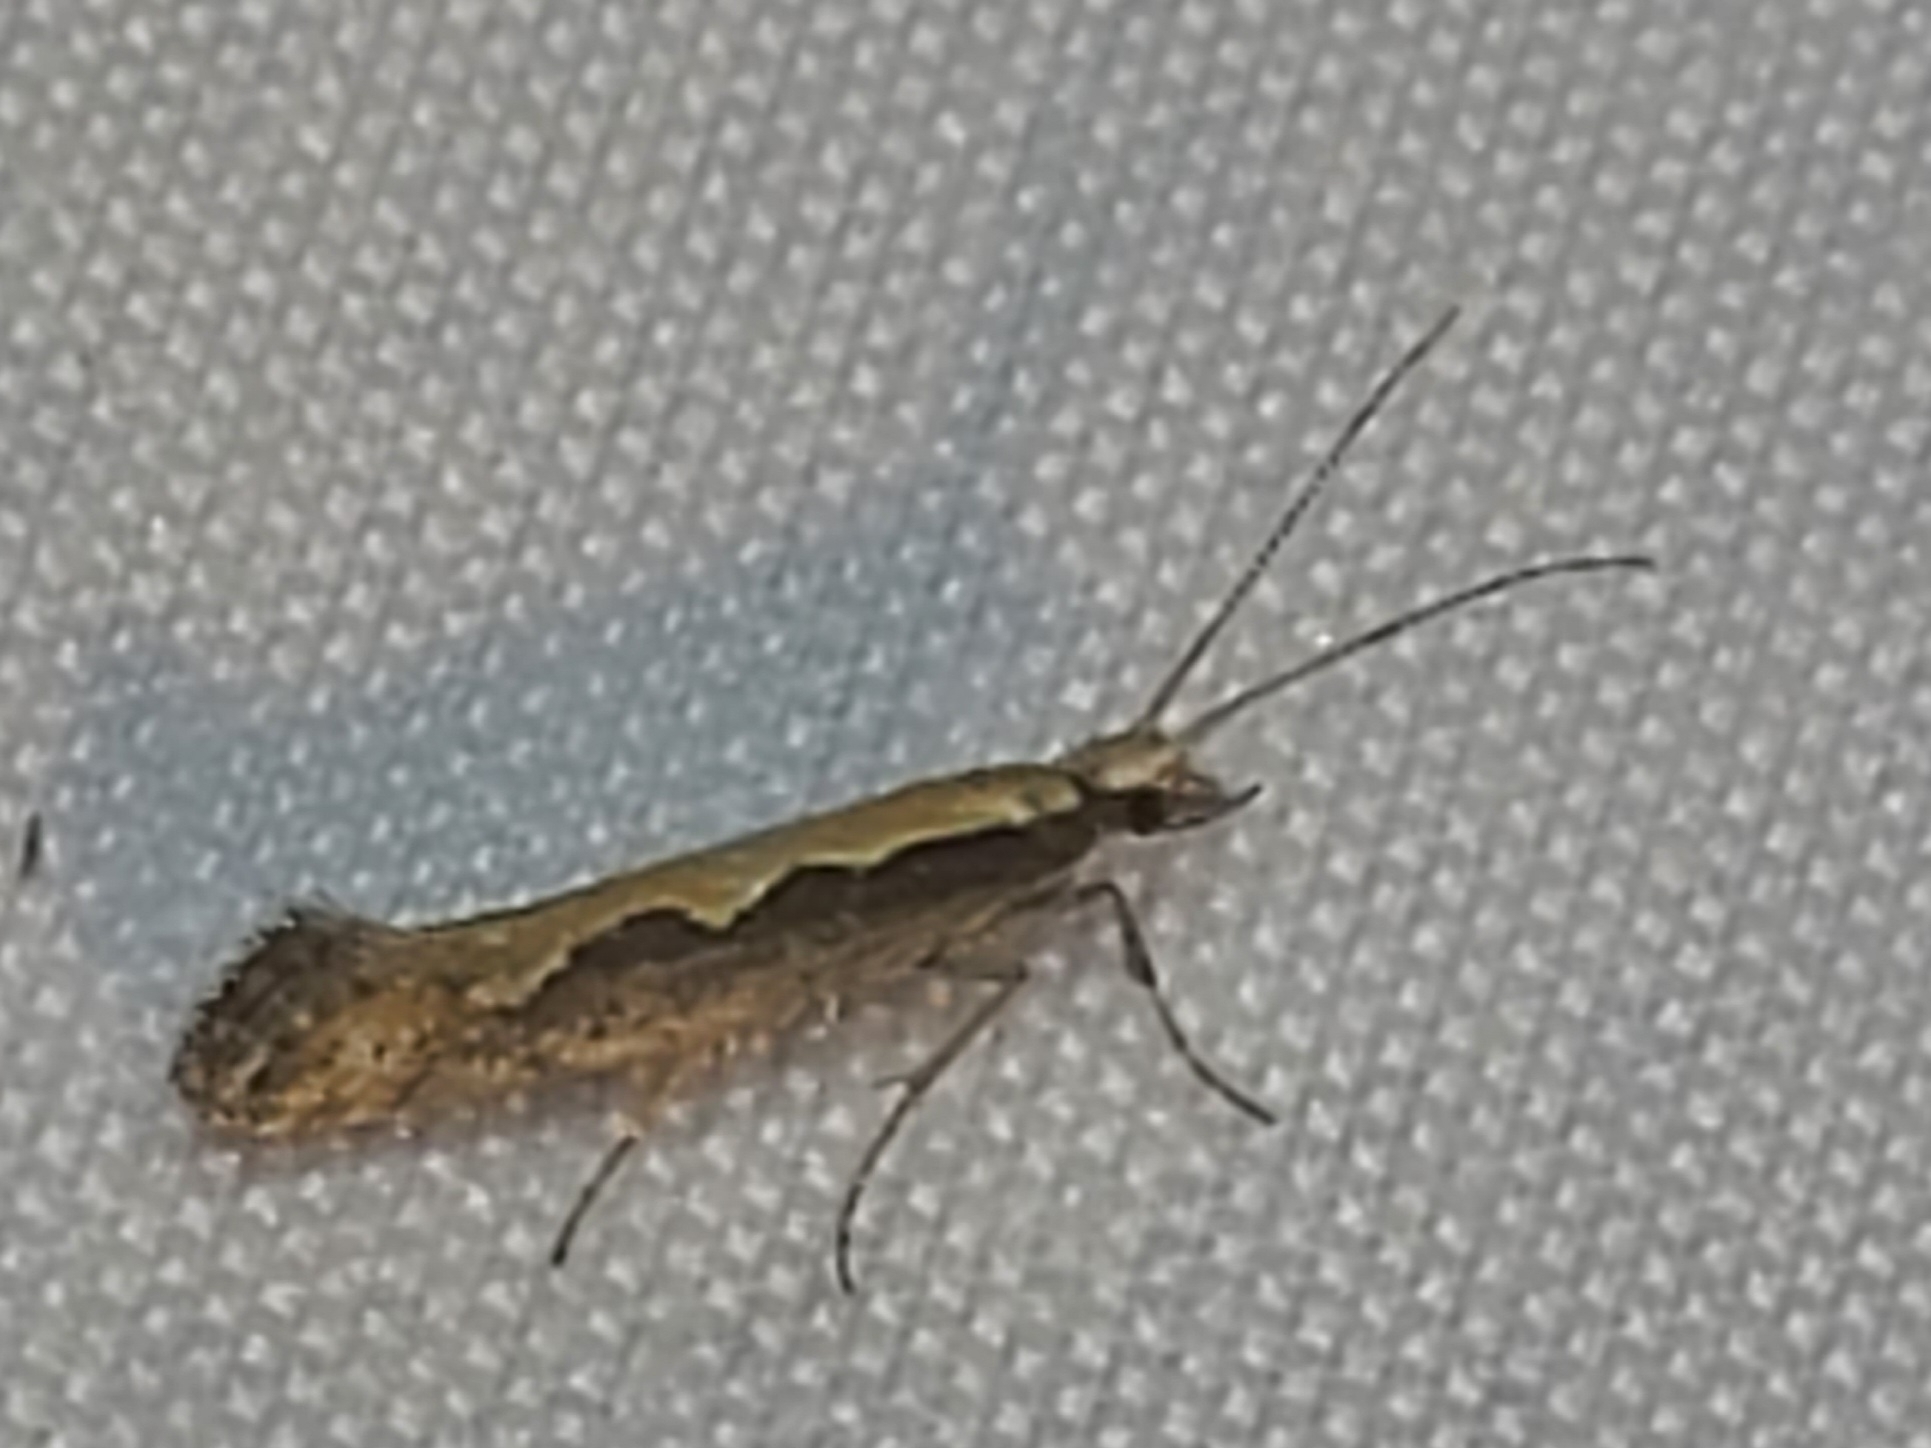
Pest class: diamondback_moth